Puella Magi Madoka Magica

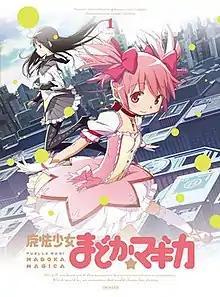
Volume 1 Blu-ray cover, featuring the two protagonists, Madoka Kaname (right) and Homura Akemi (left)

, also known simply as Madoka Magica, is a Japanese anime television series created by Magica Quartet, and animated by Shaft. The story follows a group of middle school girls, led by protagonist Madoka Kaname, who make supernatural contracts to become magical girls. In battling surreal enemies known as "witches", they learn of the anguish and peril associated with their new roles. The first ten episodes of the series aired on TBS and MBS between January and March 2011, while the final two episodes were delayed until April of the same year due to the Tōhoku earthquake and tsunami.